The Lion Has Seven Heads

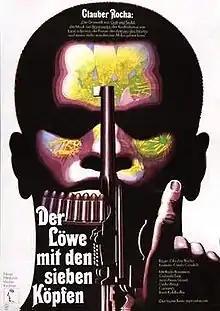
German poster

The Lion Has Seven Heads (original title:Der Leone Have Sept Cabeças) is a 1970 French-Italian-Brazilian film directed by Glauber Rocha. It was shot on location in Brazzaville, the Congo during the time Rocha was exiled.